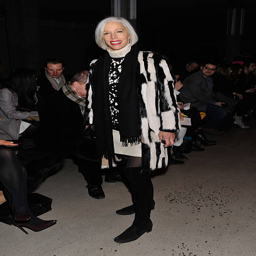
film character attends the fashion show during fall at skylight modern .